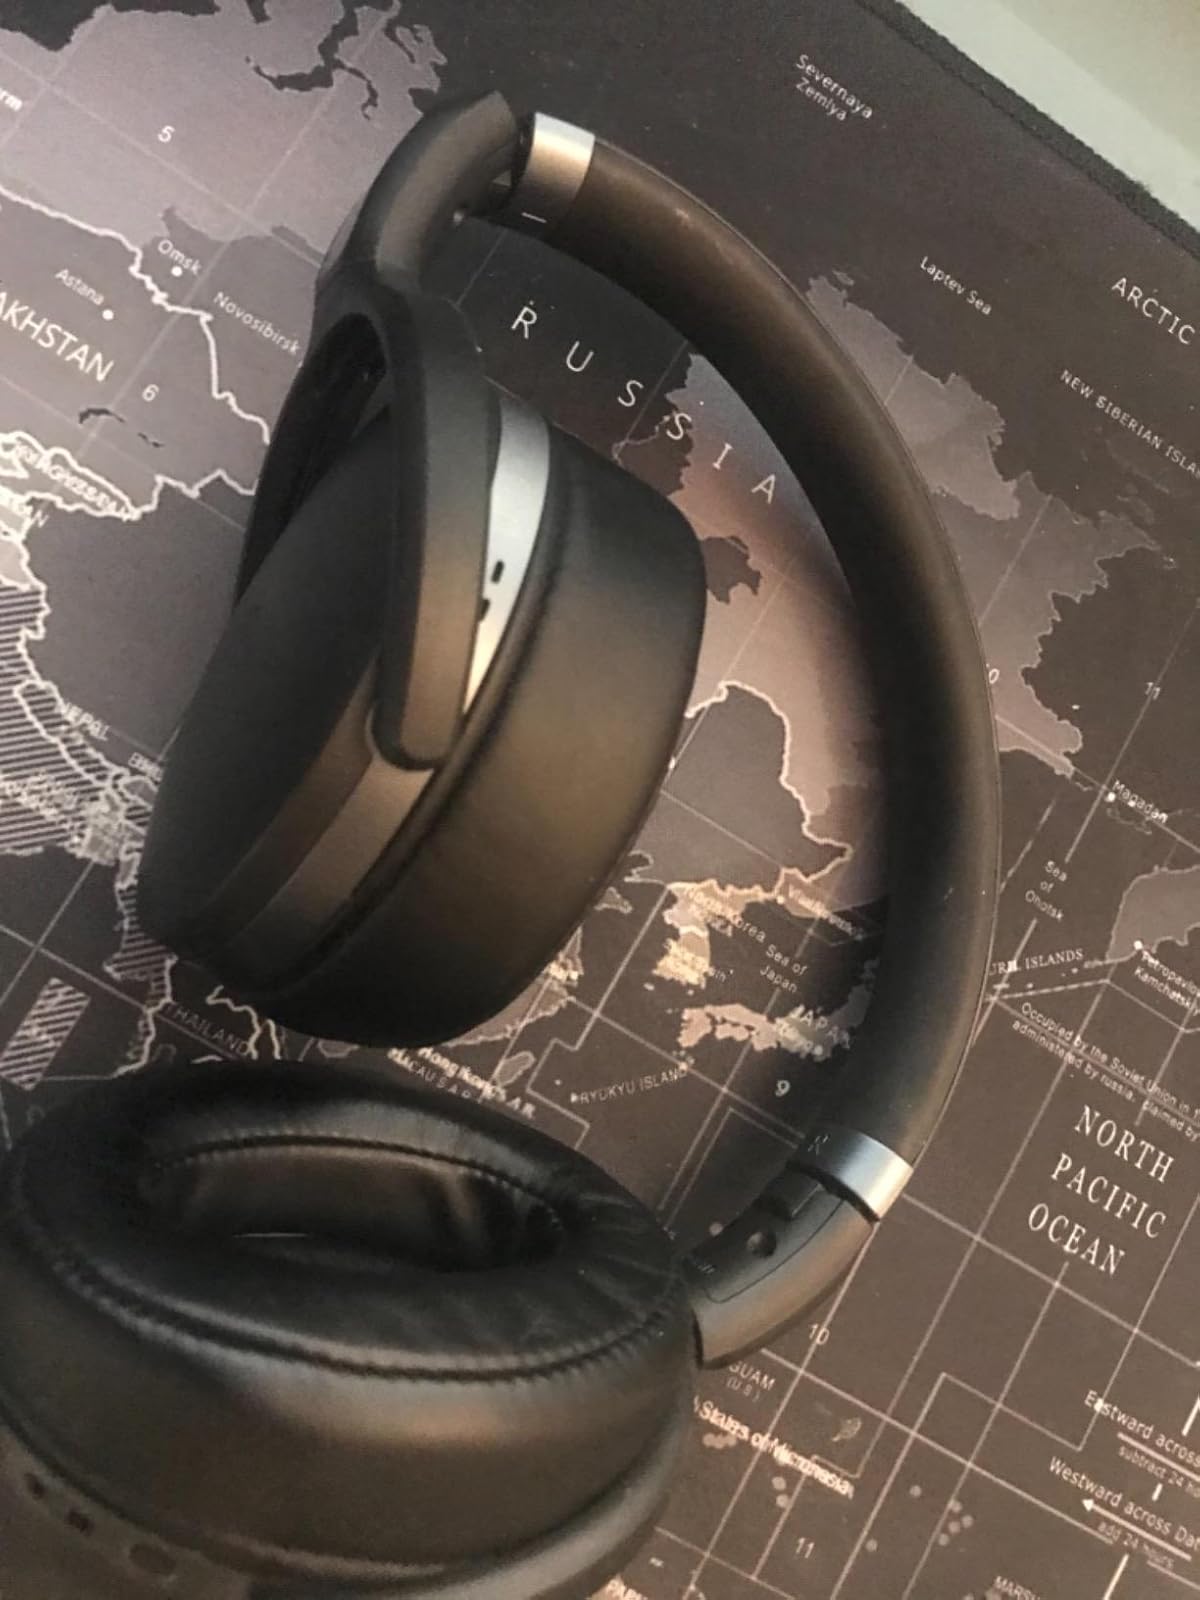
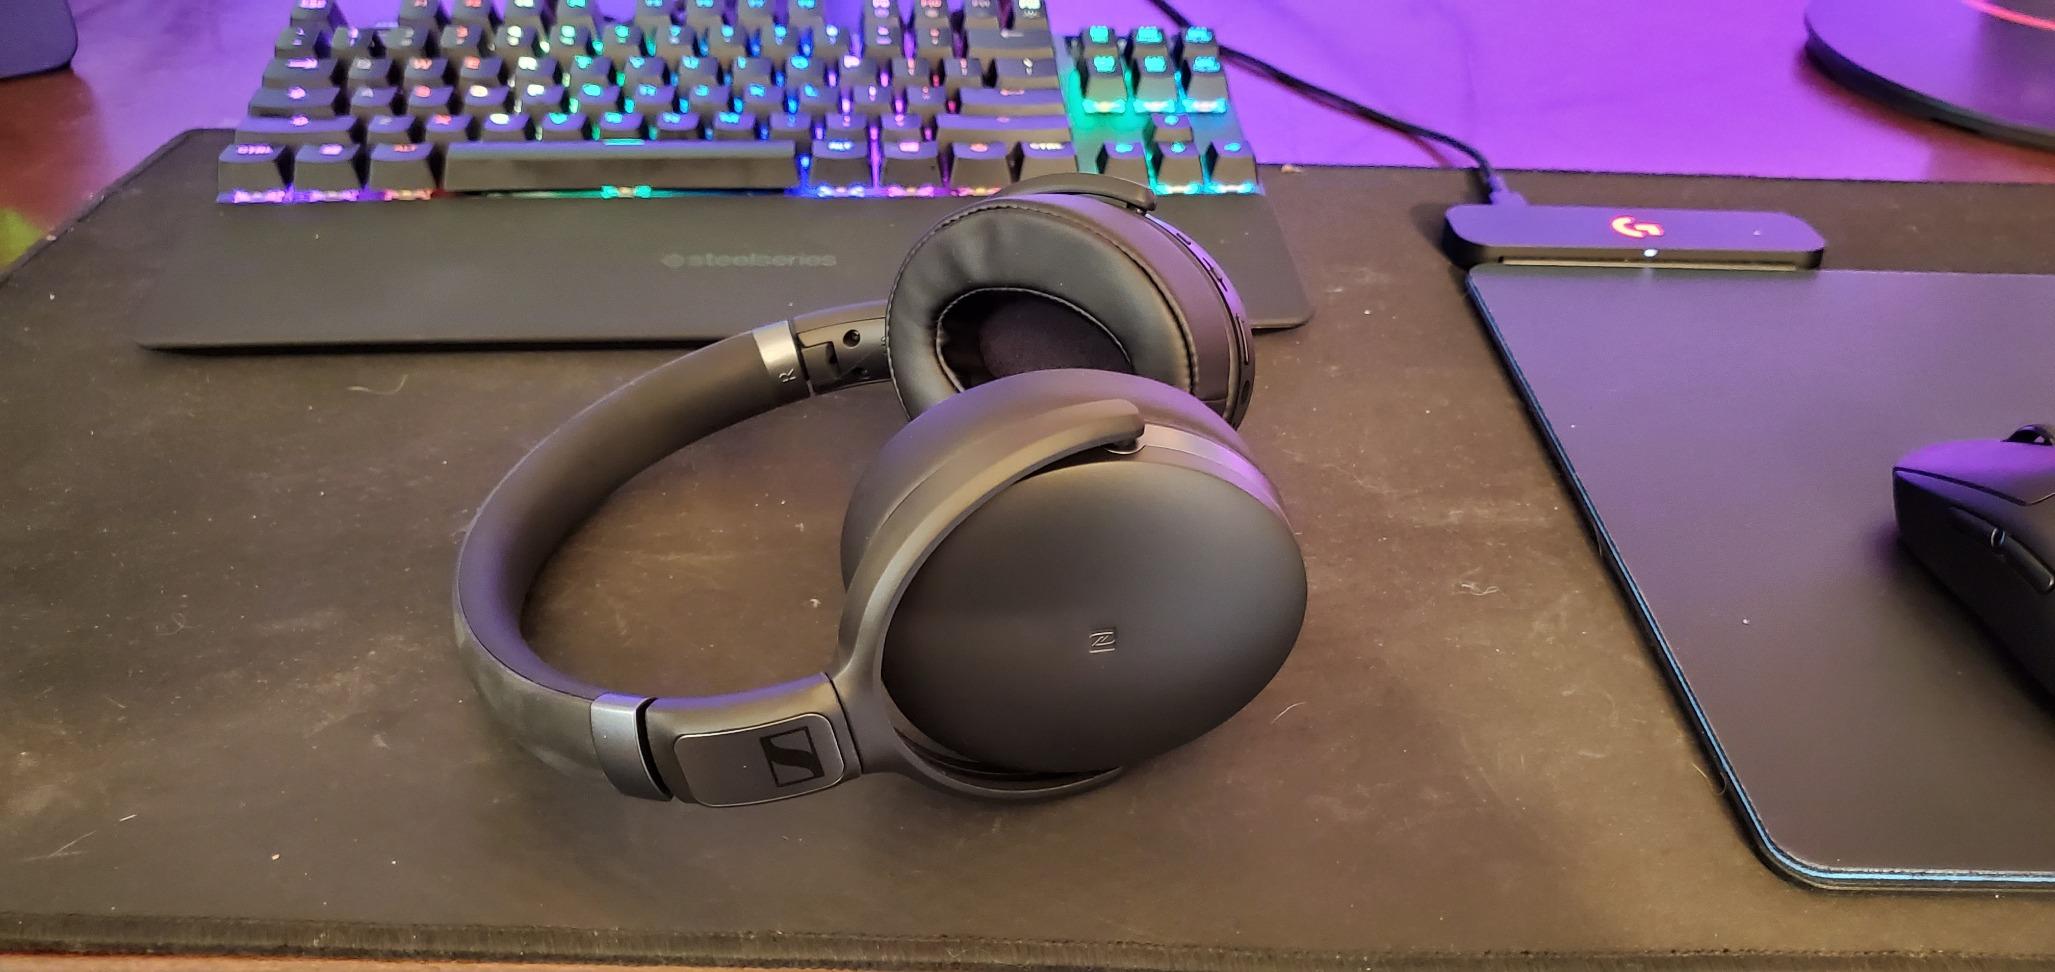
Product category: headphones
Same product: yes